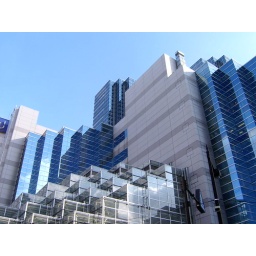
blue sky in Tokyo